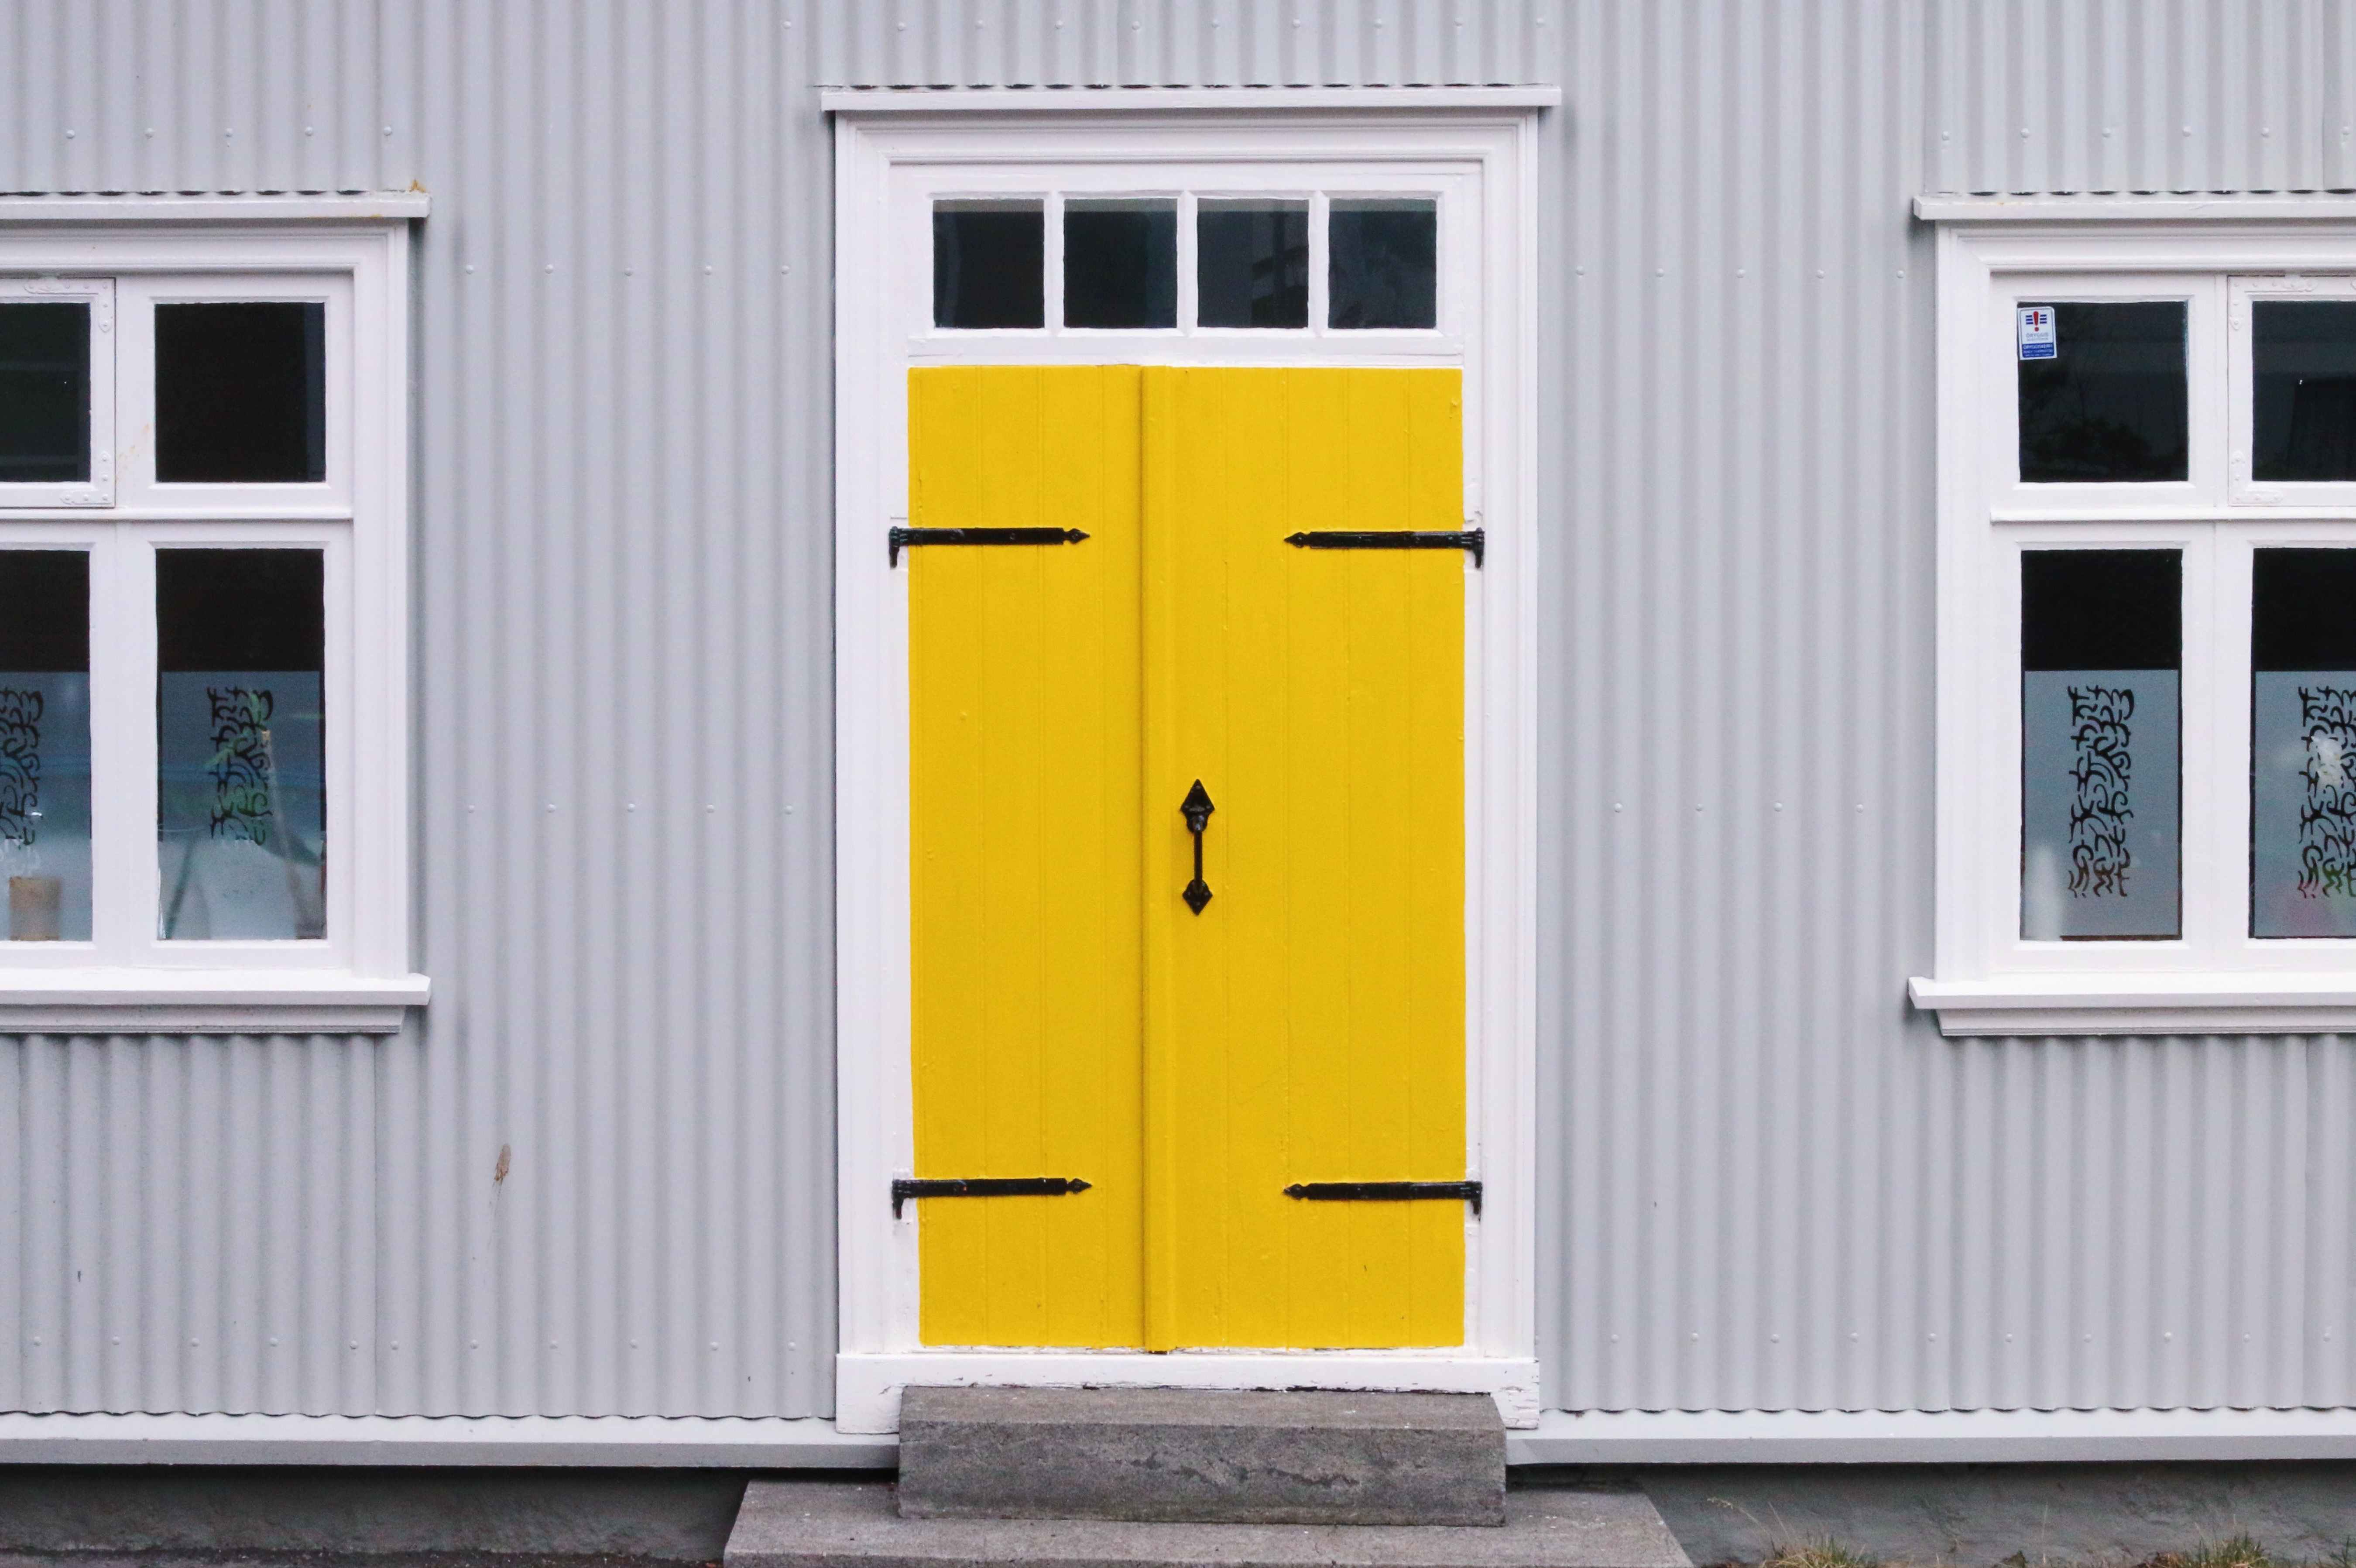
wood, house, window, building, home, shed, color, facade, yellow, door, siding, garage door, sash window